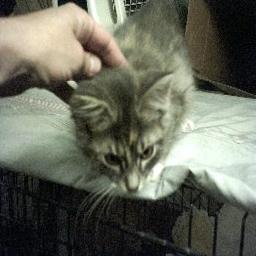
Animal: cats